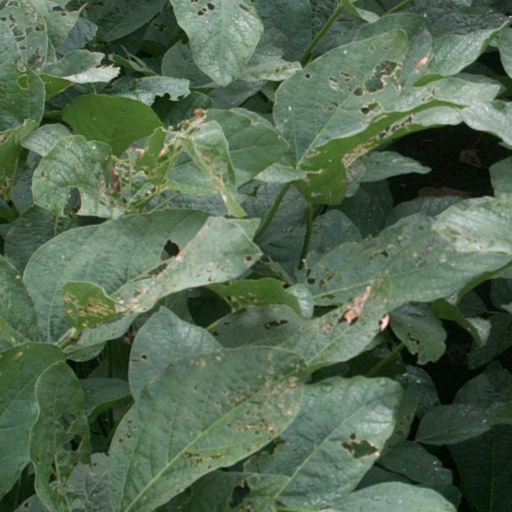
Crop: soybean